José Ruiz Arenas

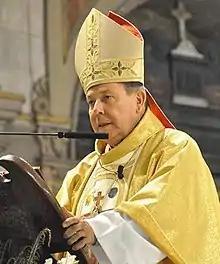

José Octavio Ruiz Arenas (born 21 December 1944) is a Colombian prelate of the Roman Catholic Church, who has served as secretary of the Pontifical Council for the Promotion of the New Evangelisation.